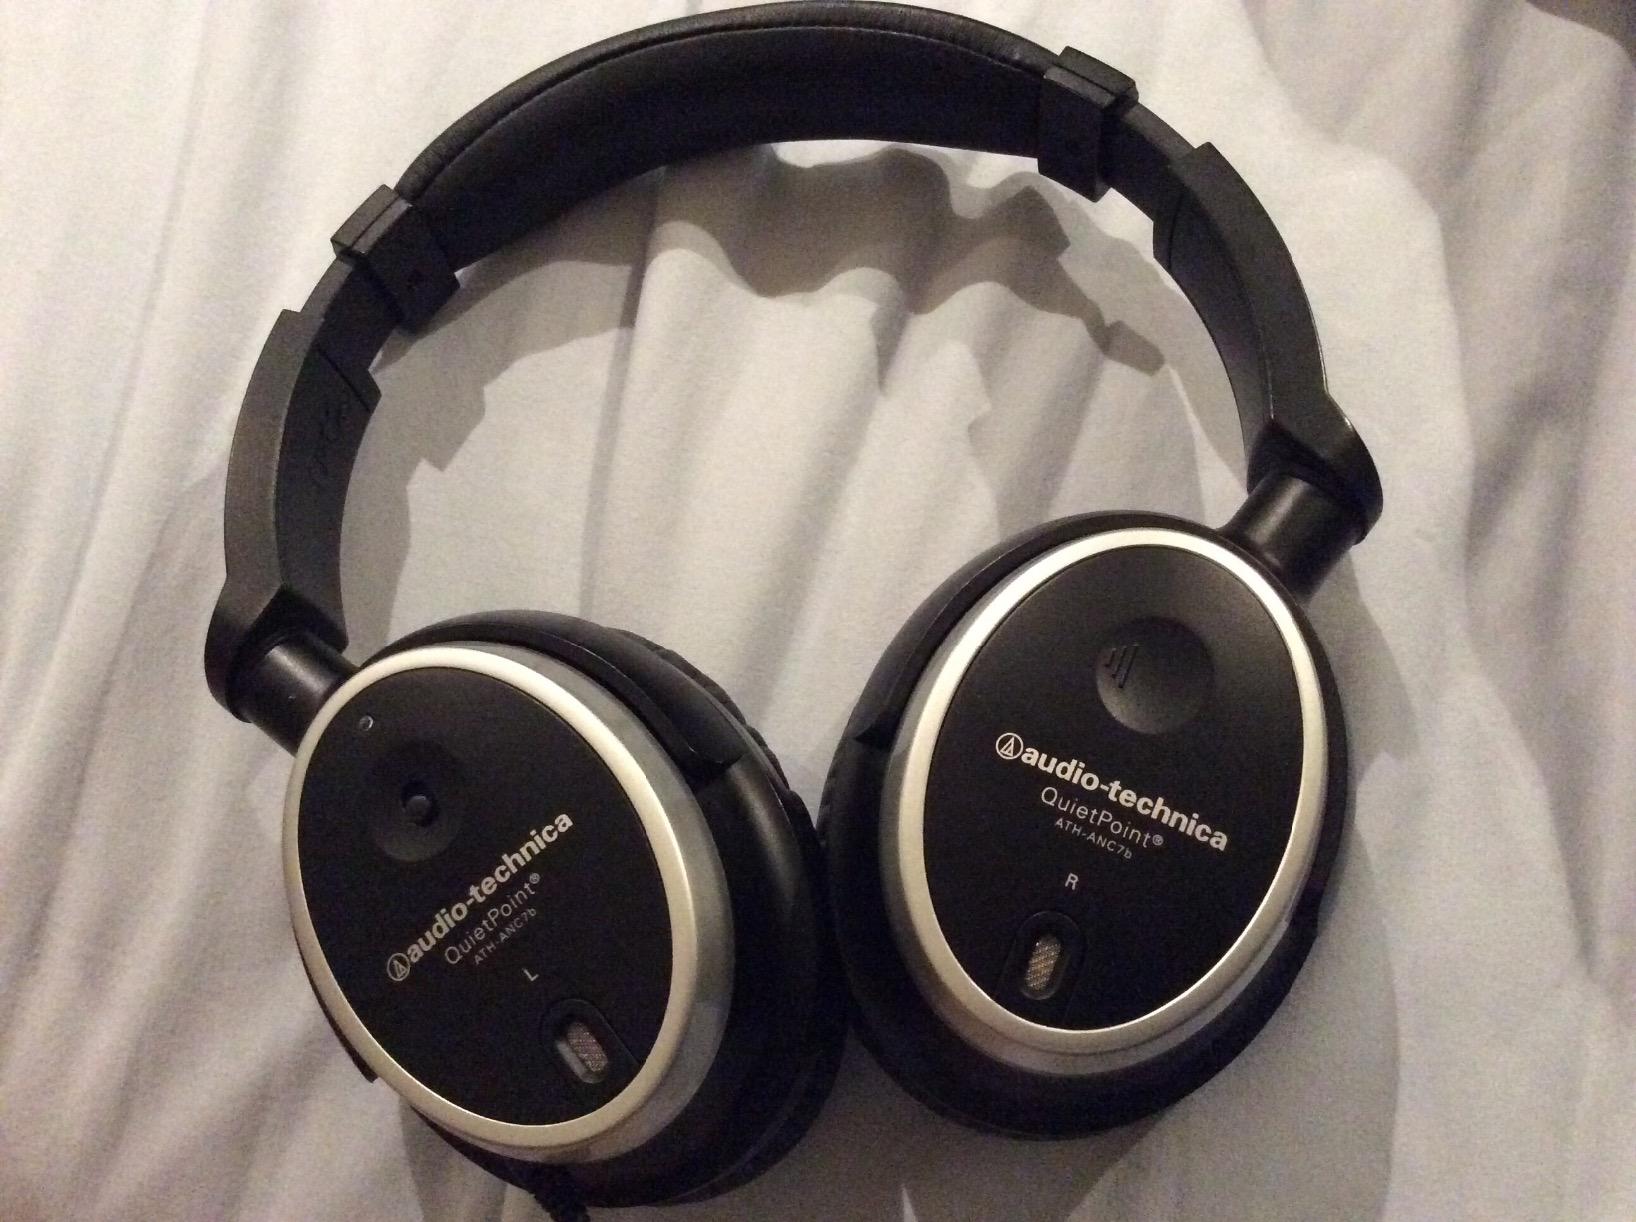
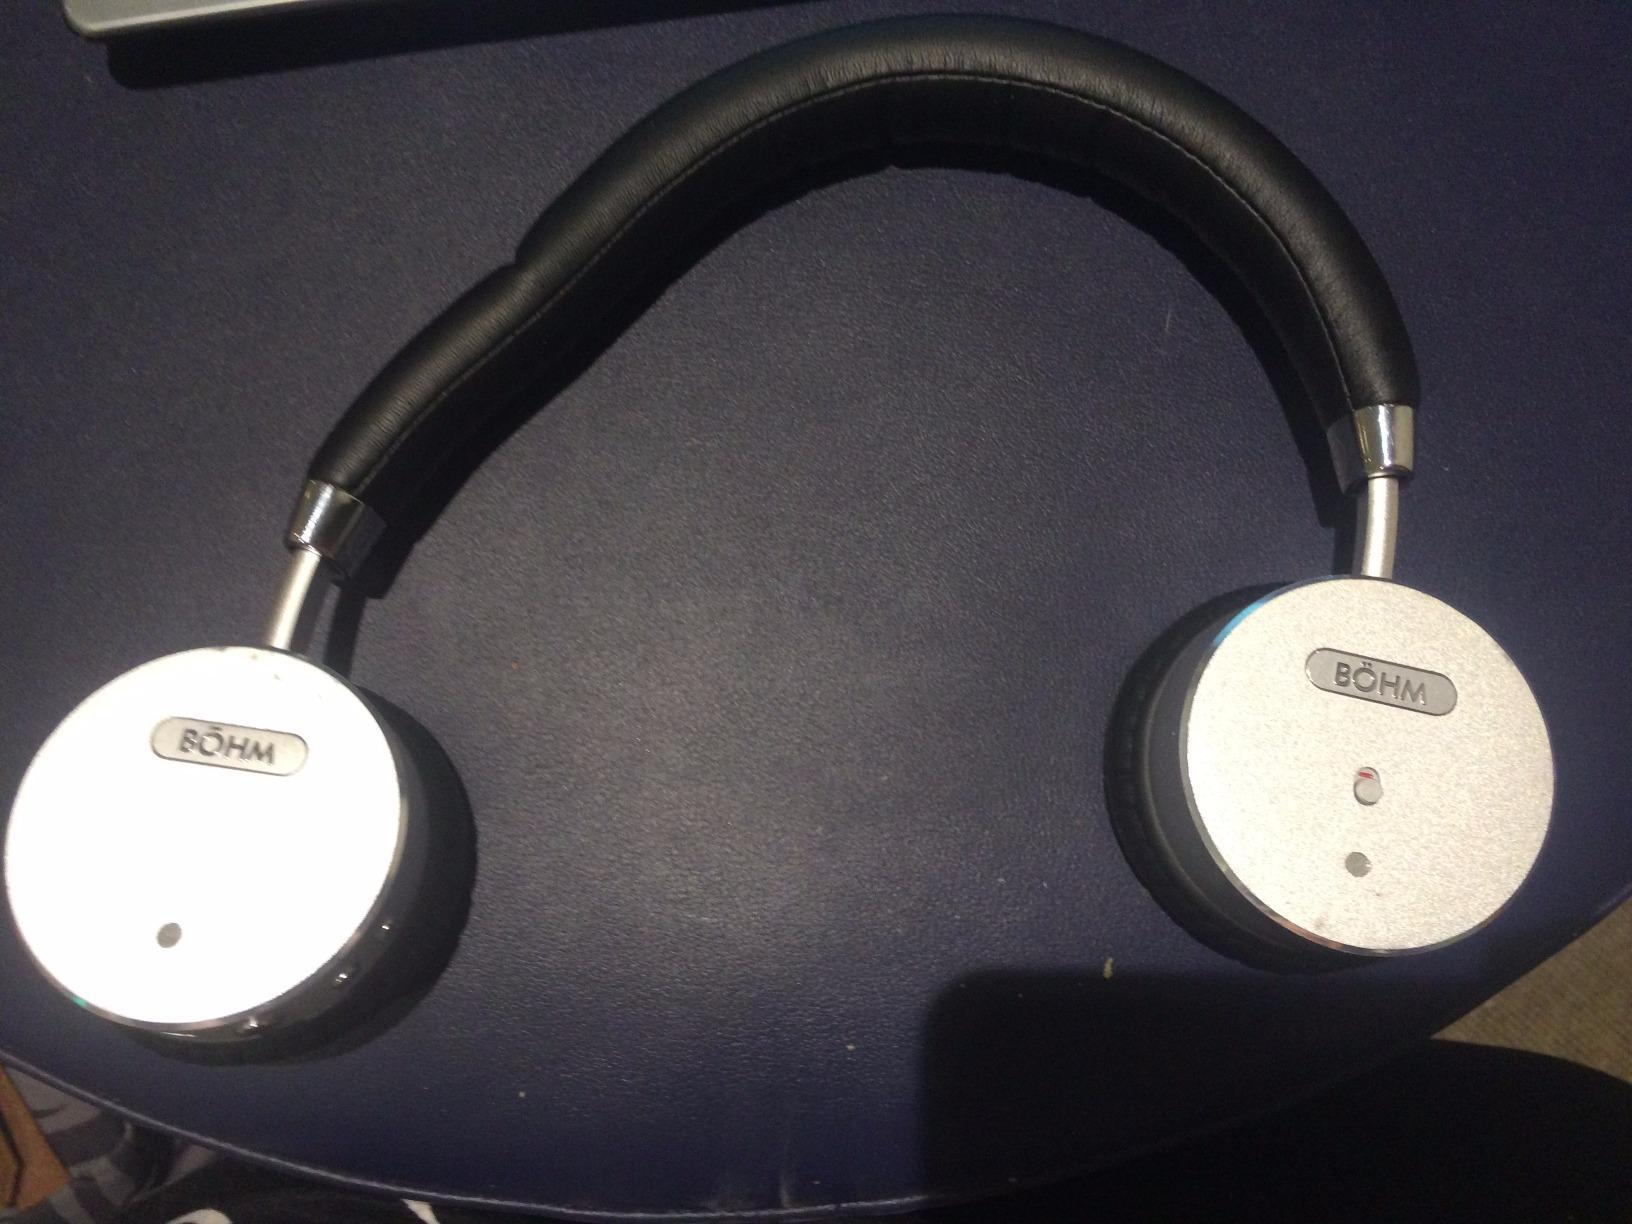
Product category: headphones
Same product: no